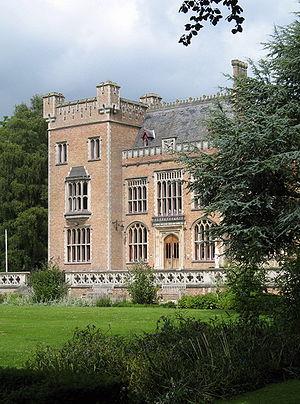
Saint-André-lez-Bruges (Belgique): château Tudor